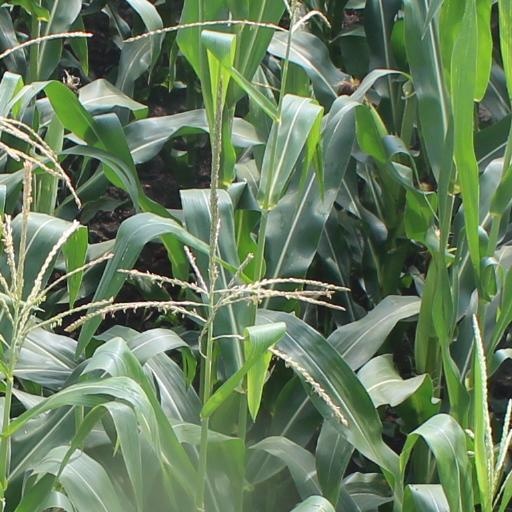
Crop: maize; corn